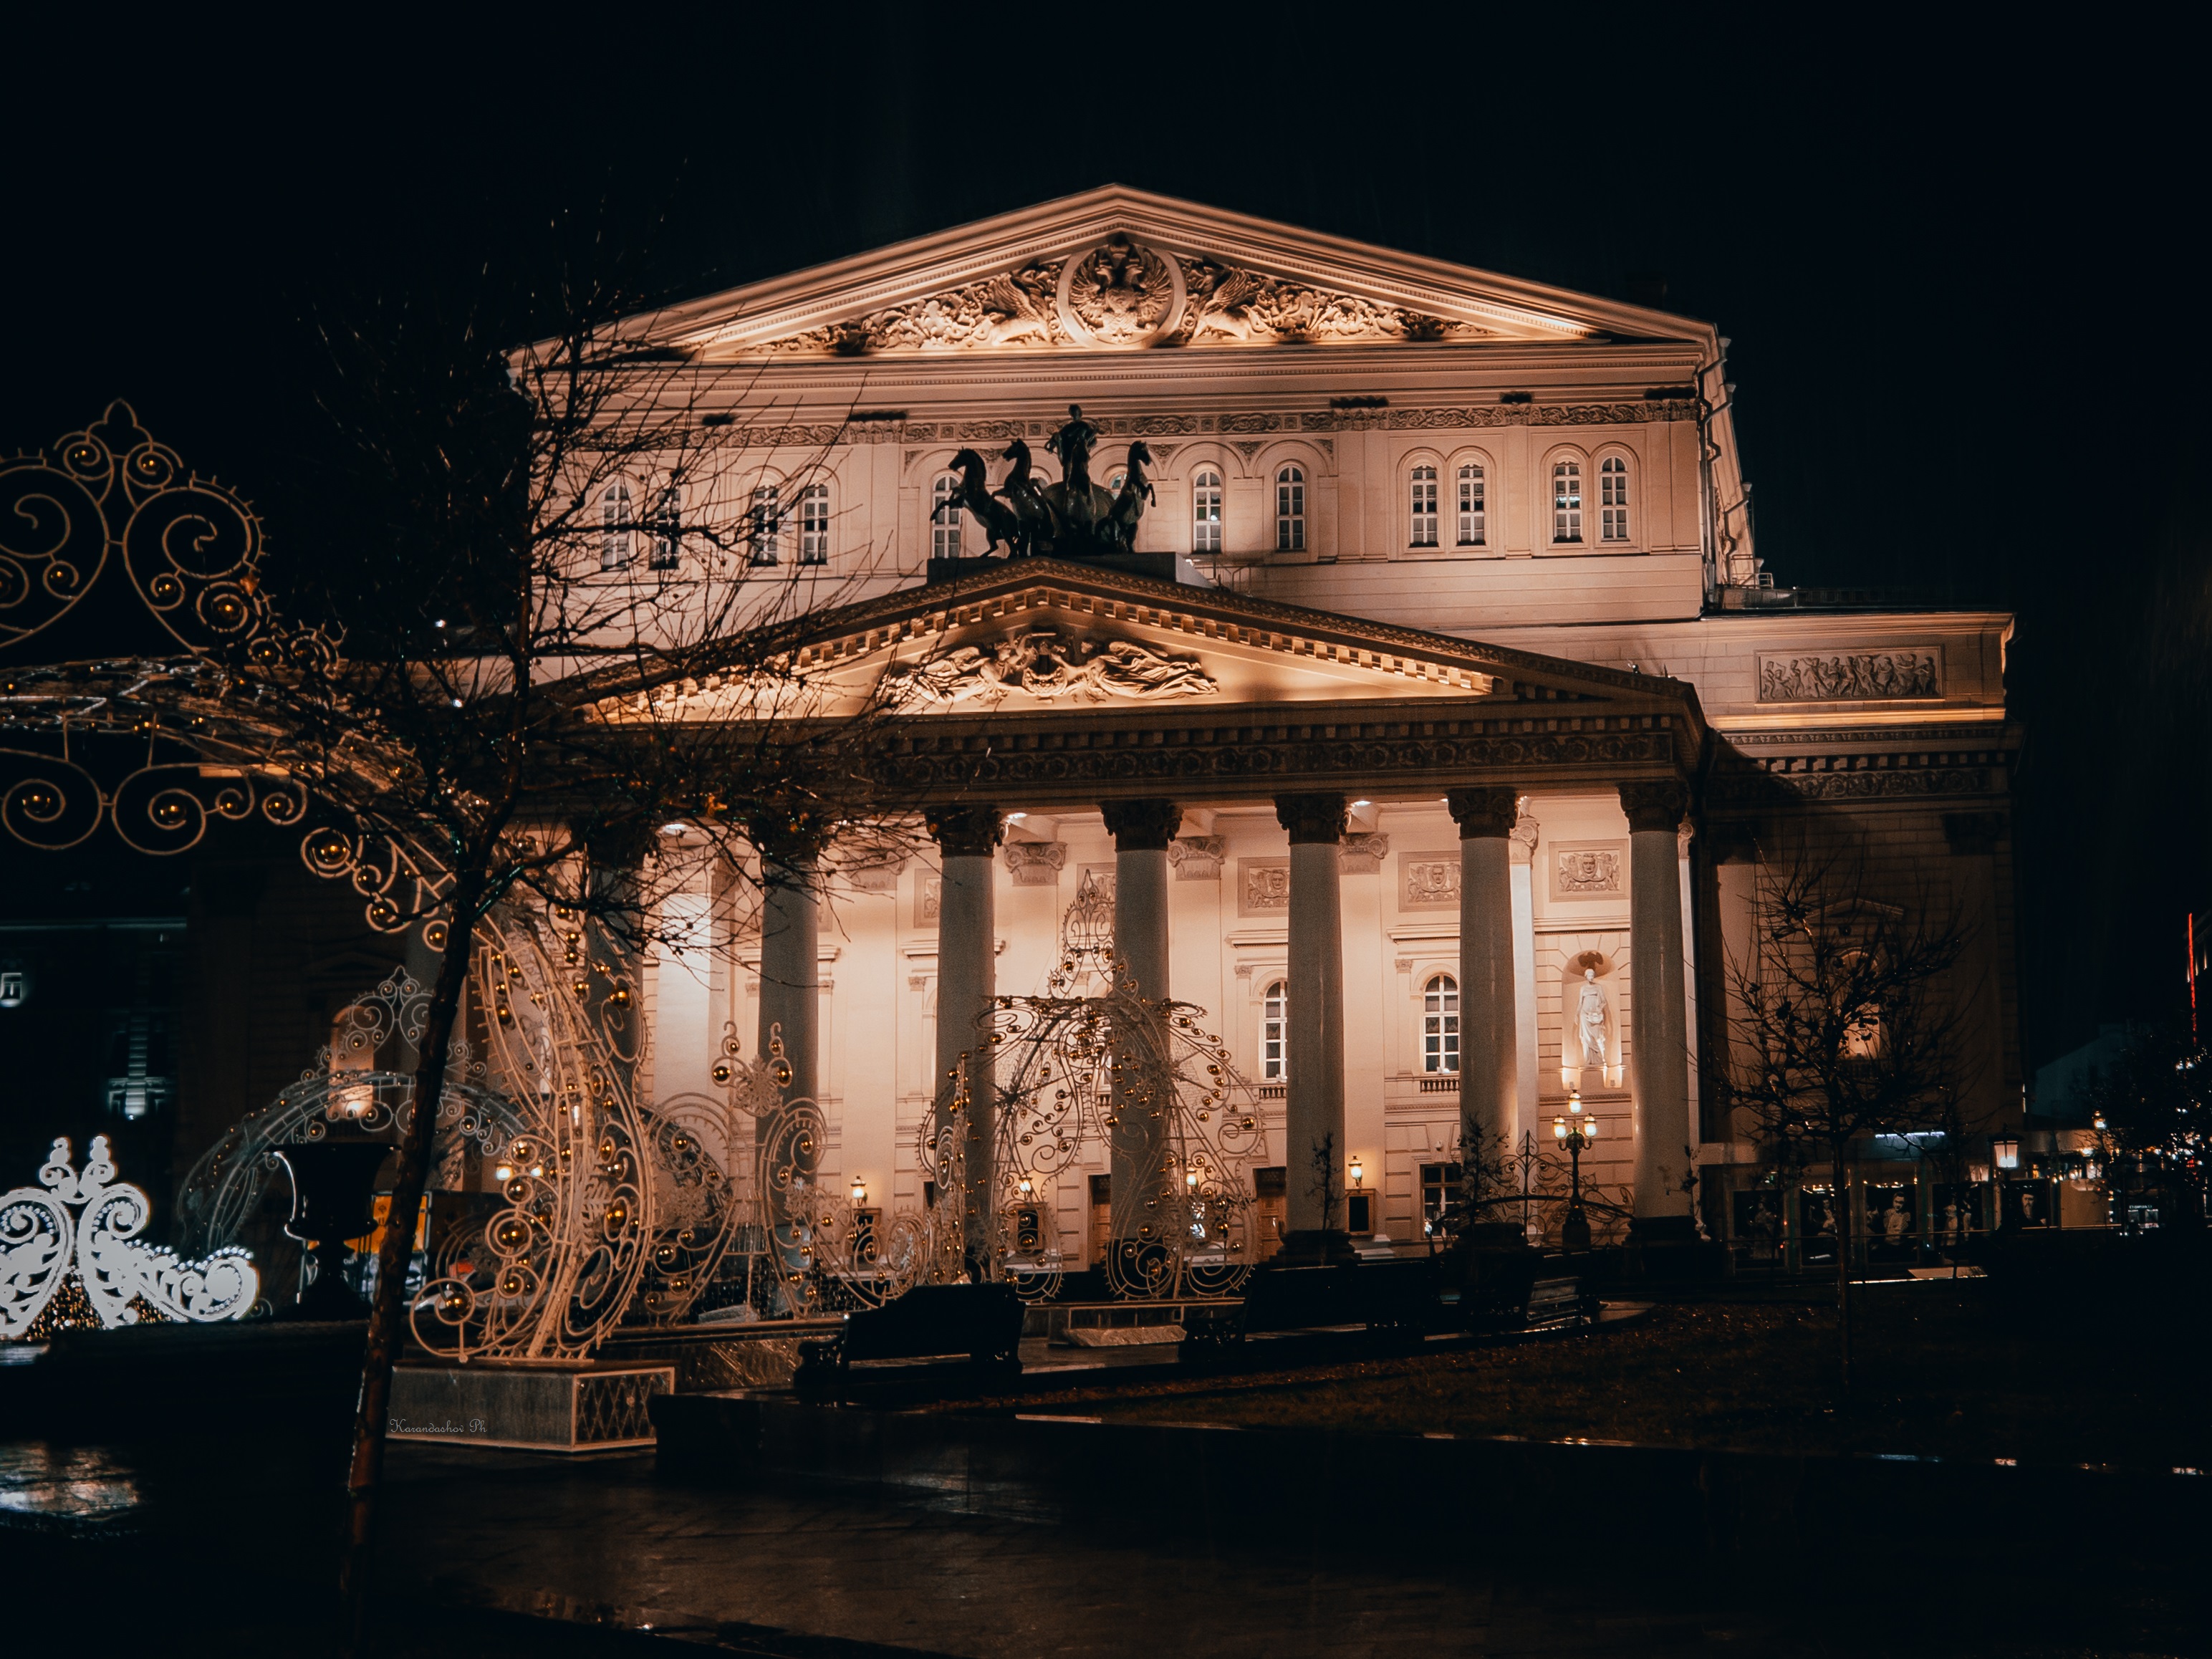
moscow, night, architecture, landmark, light, sky, lighting, building, house, home, music venue, darkness, facade, city, midnight, tourist attraction, metal, stage